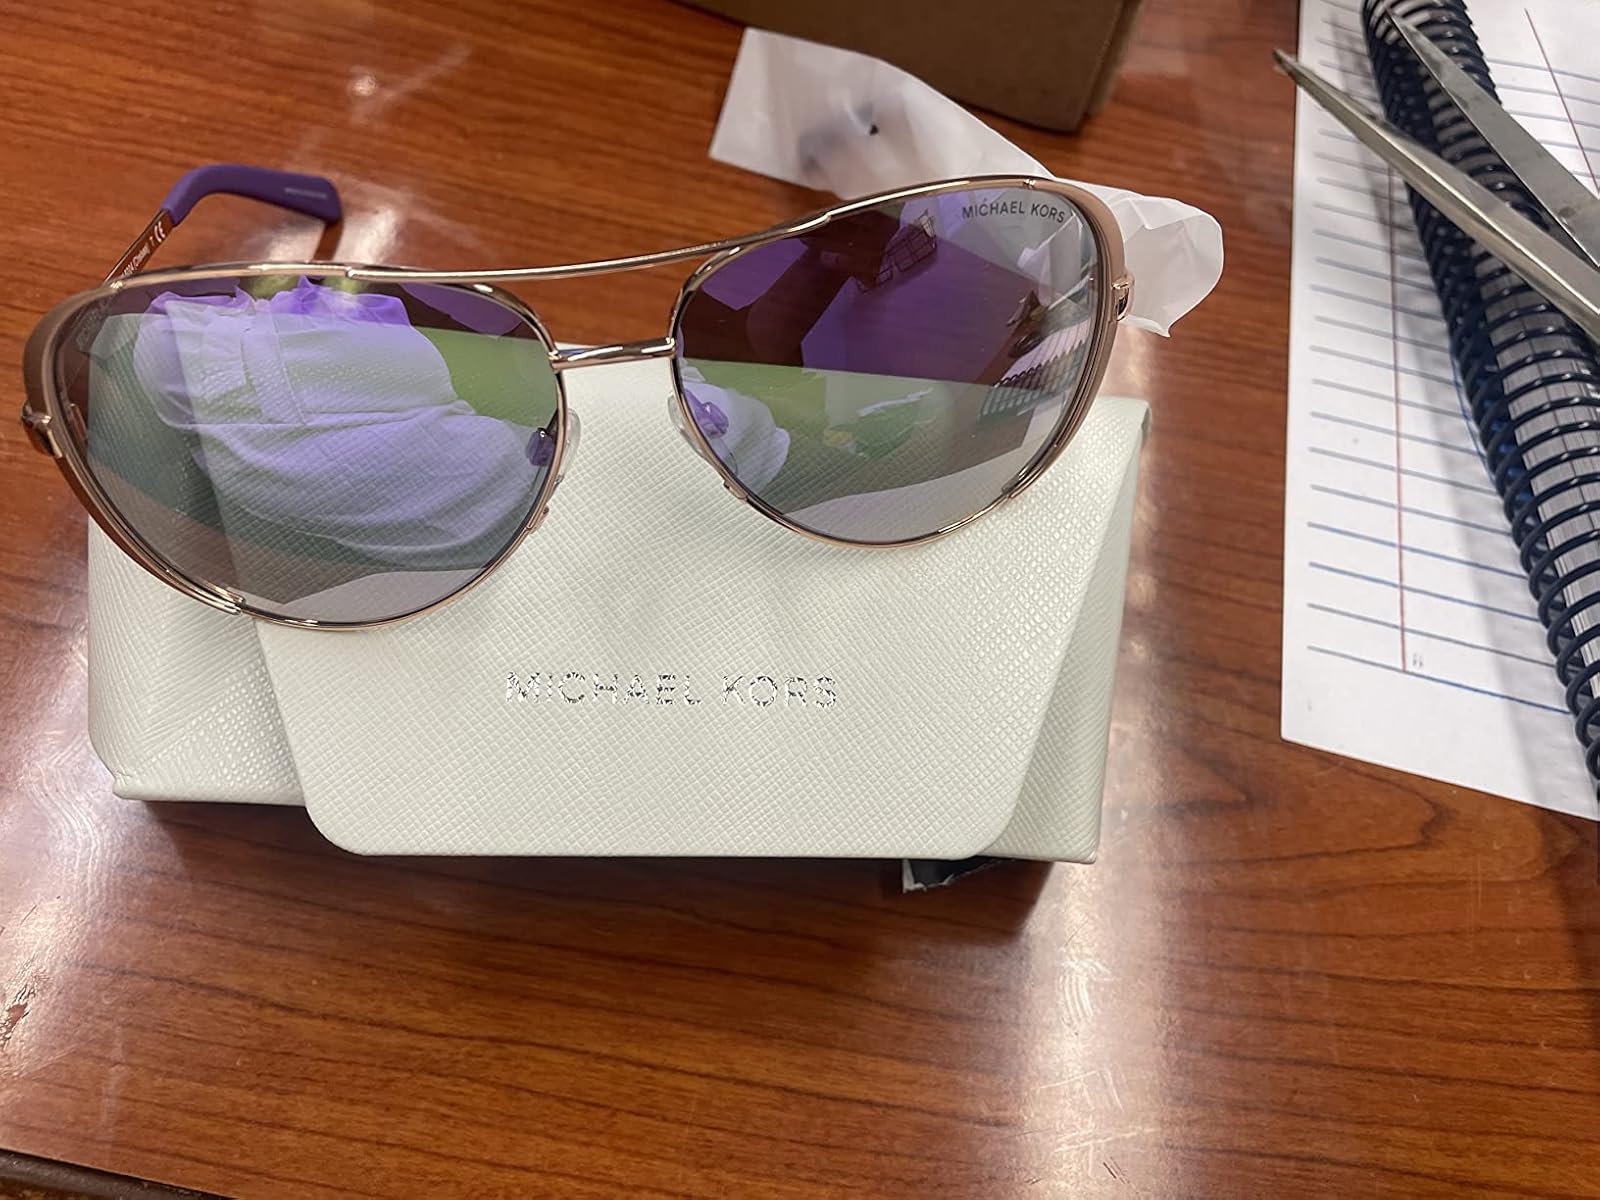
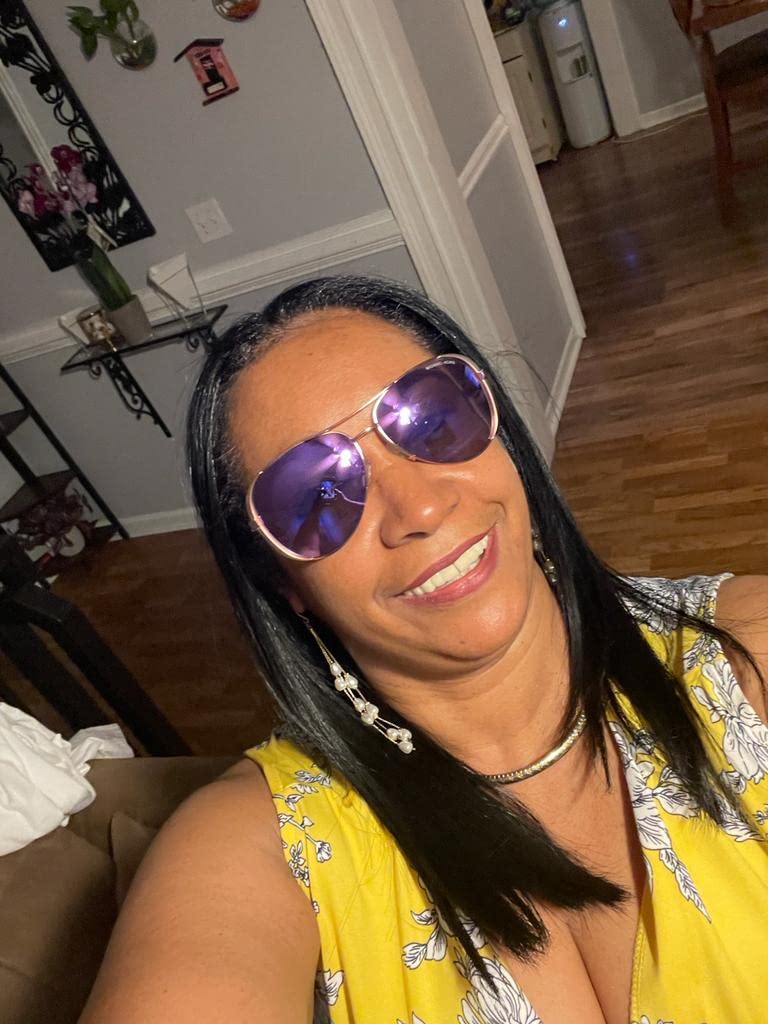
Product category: accessories_sunglasses
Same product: yes